French cruiser Descartes

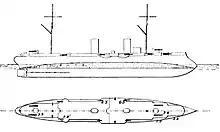
Plan and profile drawing of the "Descartes" class

In response to a war scare with Italy in the late 1880s, the French Navy embarked on a major construction program in 1890 to counter the threat of the Italian fleet and that of Italy's ally Germany. The plan called for a total of seventy cruisers for use in home waters and overseas in the French colonial empire. The "Descartes" class—"Descartes" and —was ordered to as part of the program. The design for the "Descartes" class was based on the earlier cruiser , but was enlarged to incorporate a more powerful gun armament.